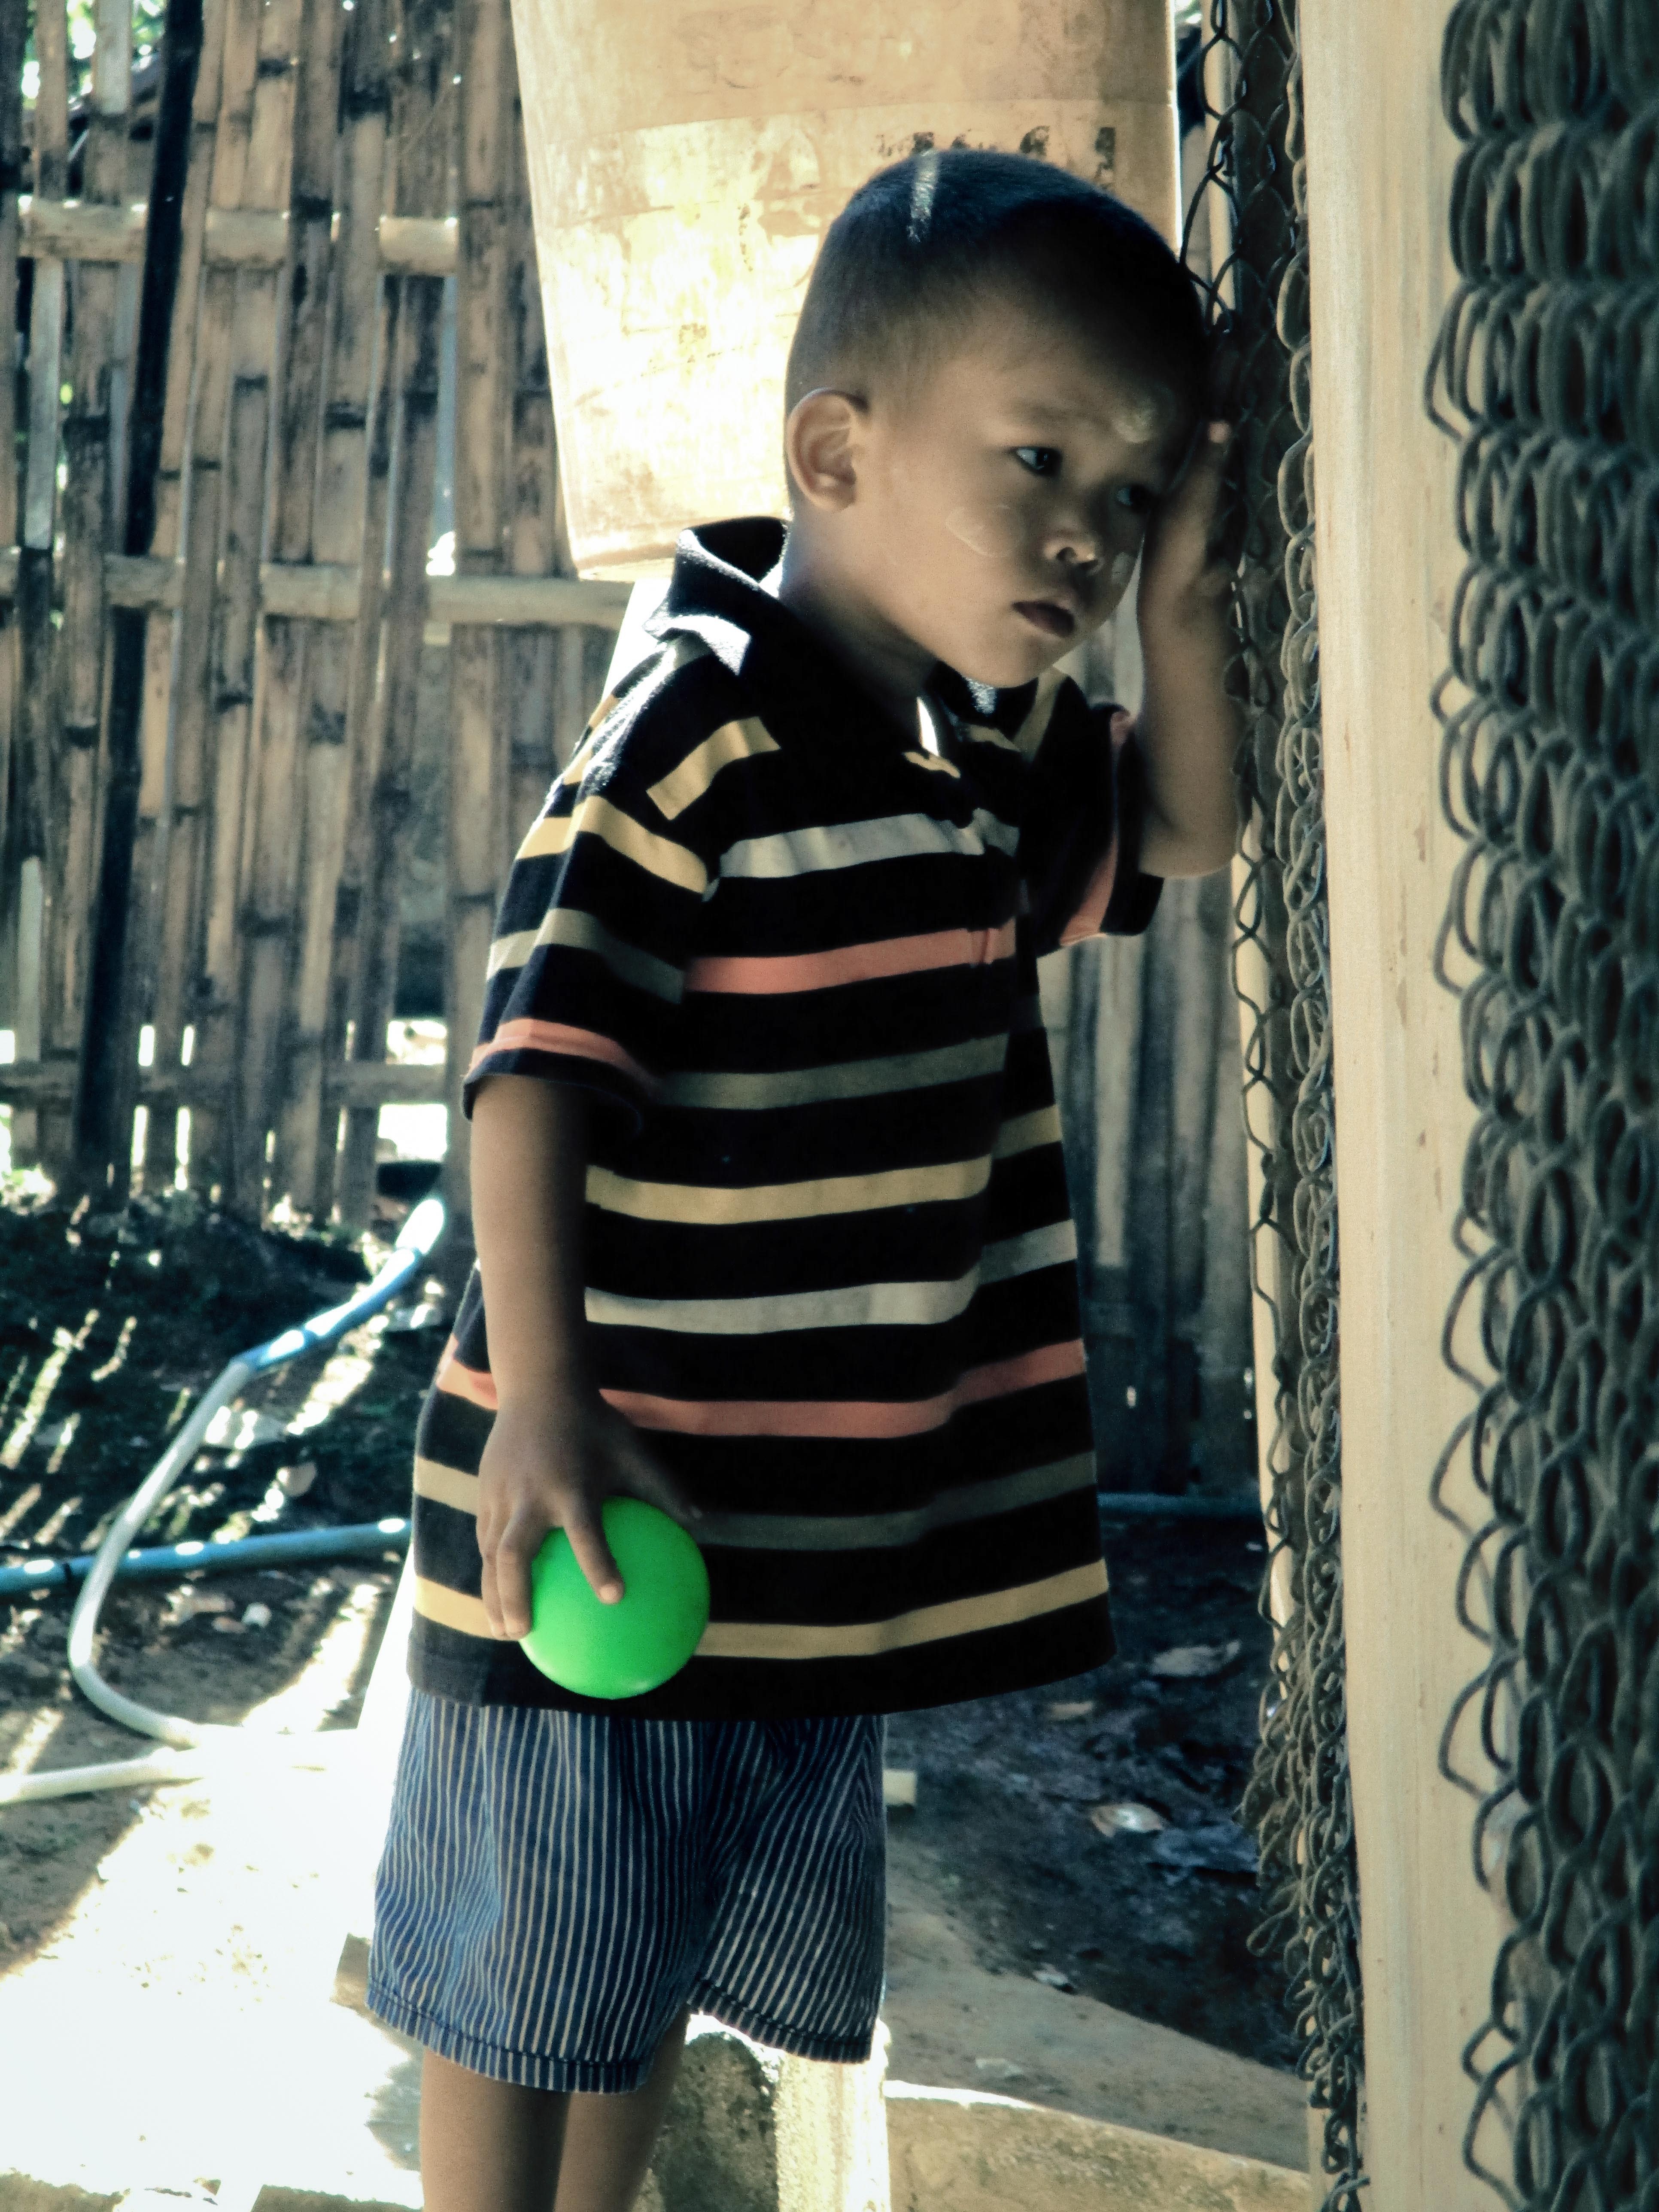
girl, looking, pattern, model, spring, color, child, fashion, blue, clothing, black, outerwear, sad, dress, design, toddler, snapshot, image, photo shoot